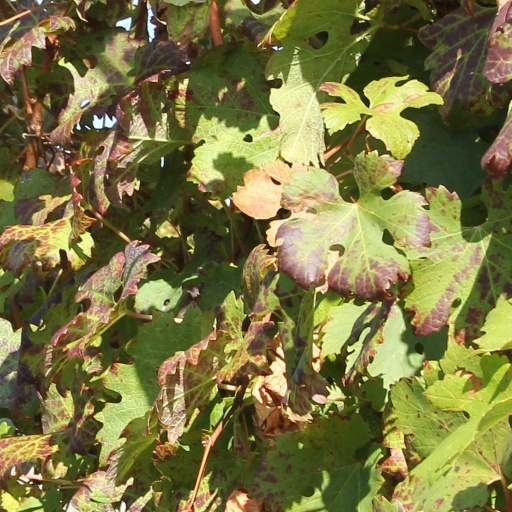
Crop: grape